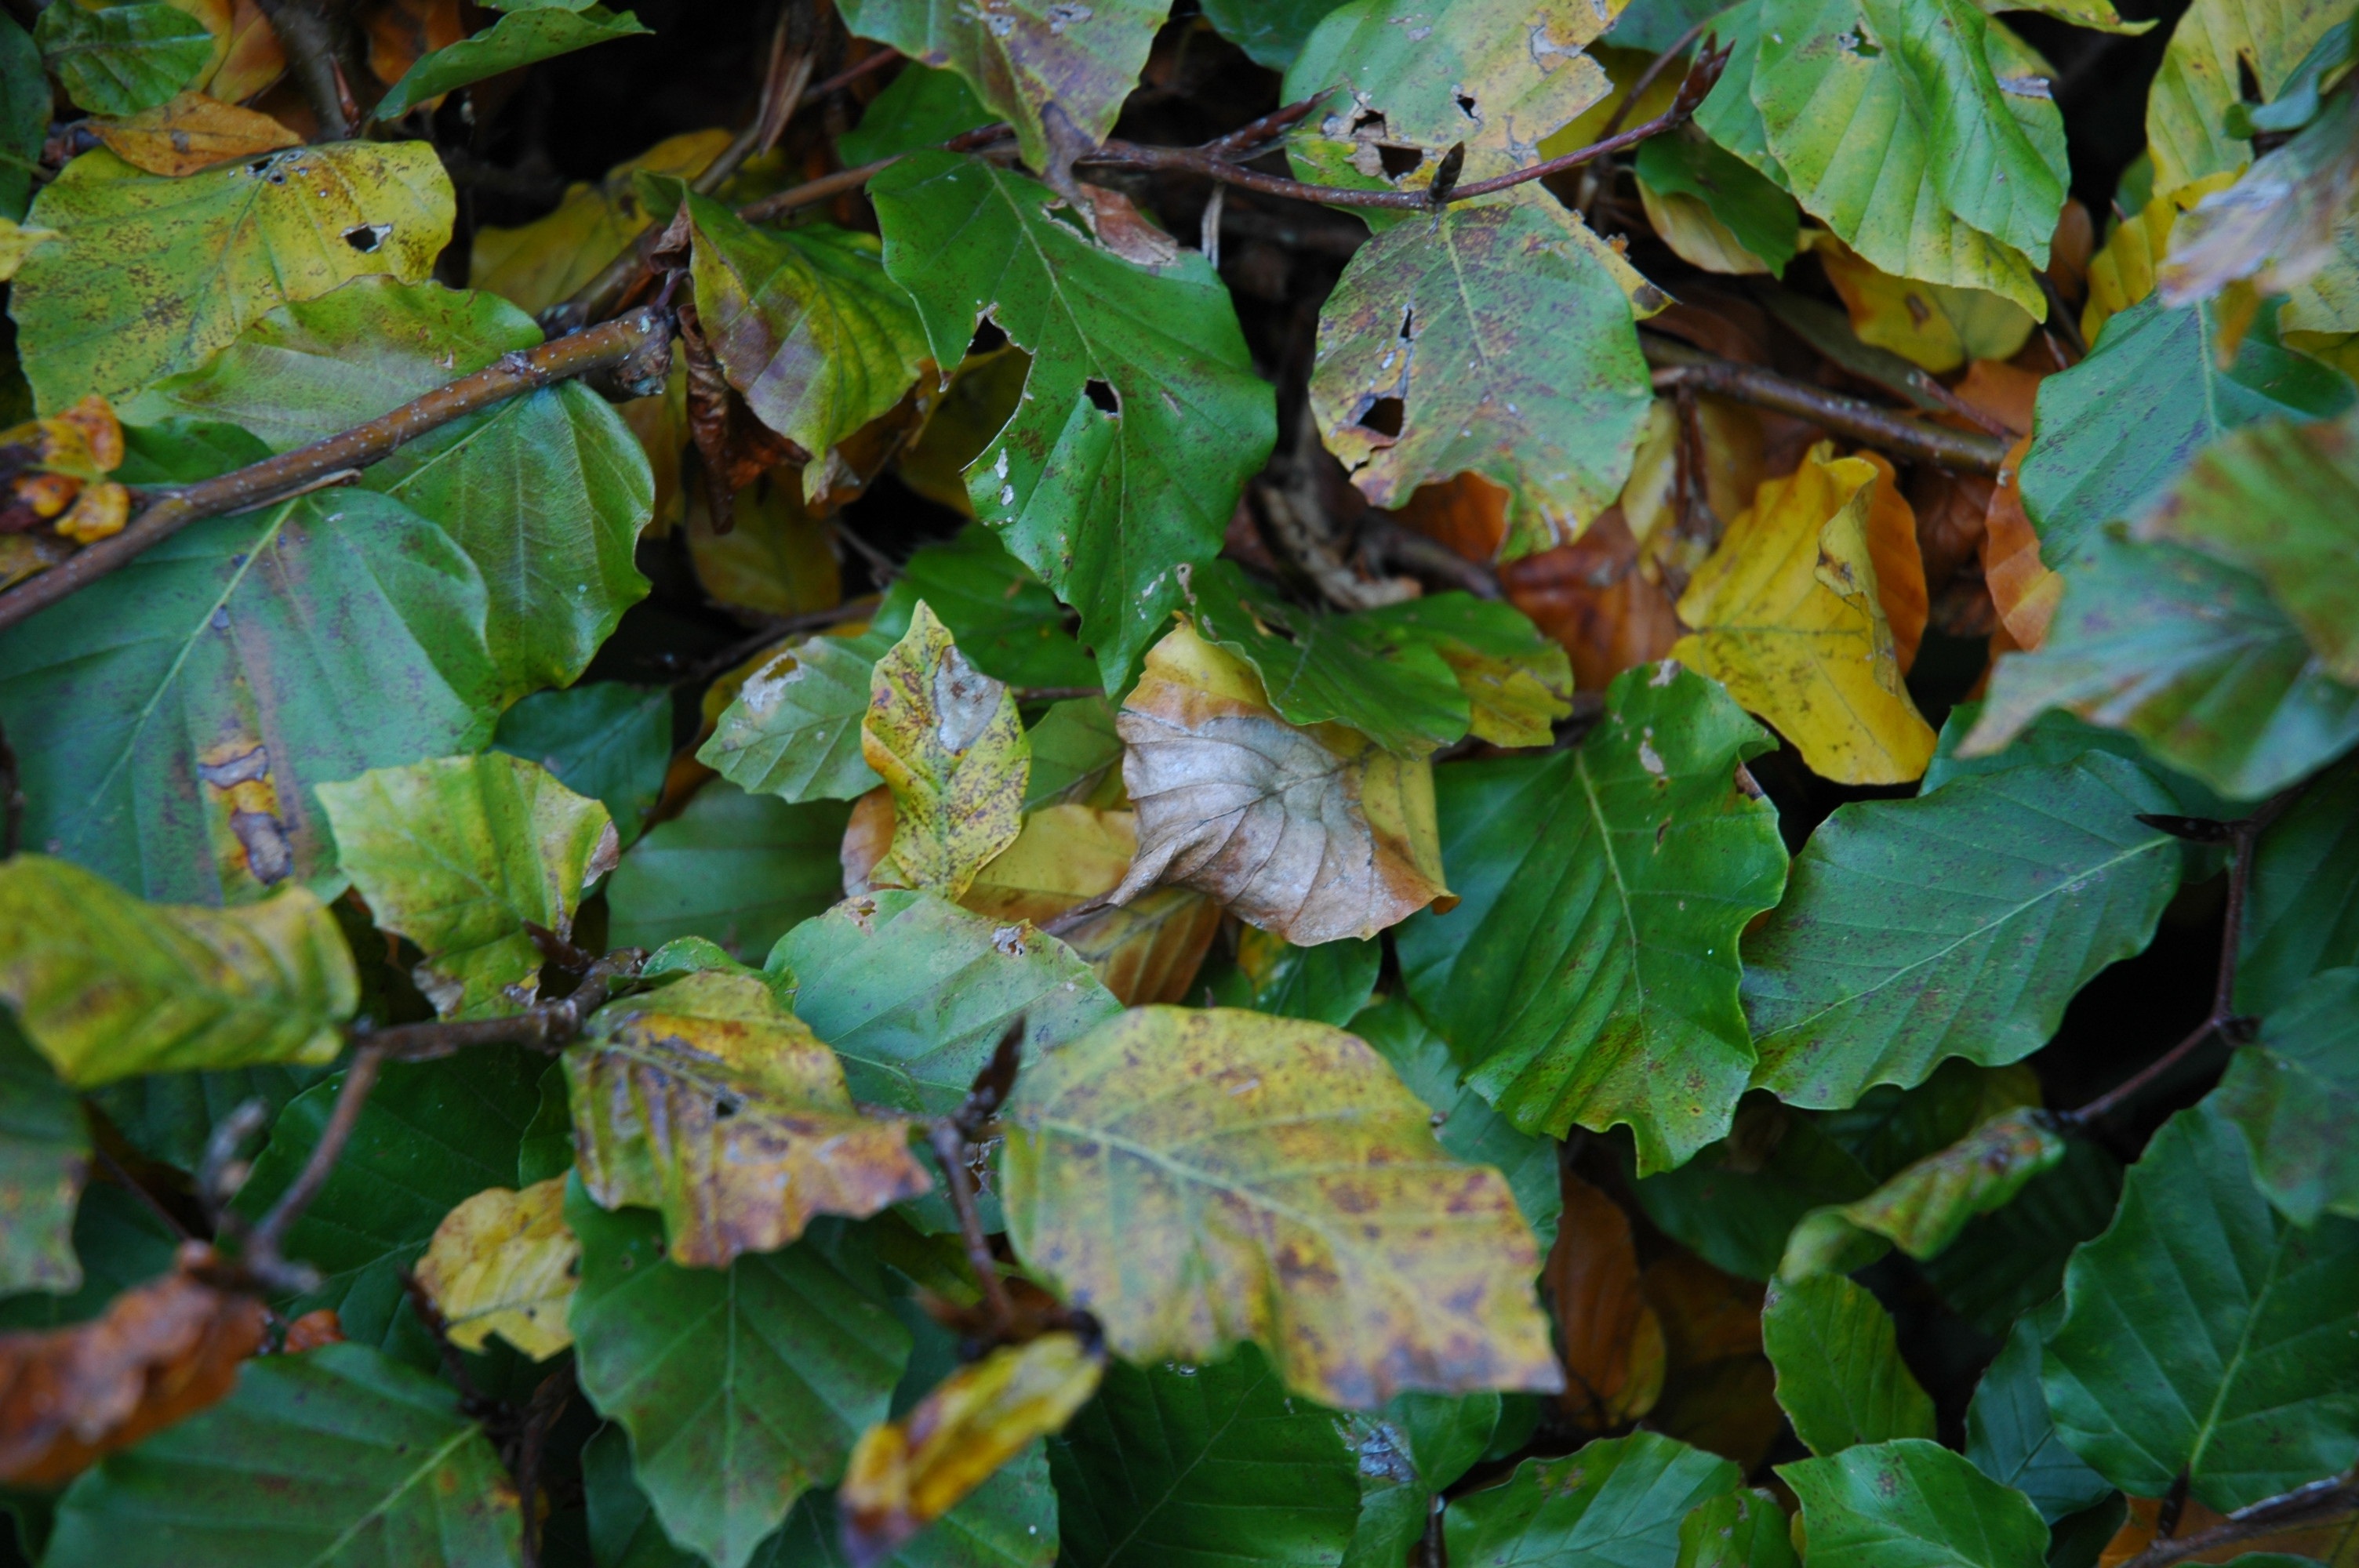
tree, branch, plant, leaf, flower, environment, foliage, green, herb, produce, ivy, natural, autumn, botany, agriculture, flora, botanical, leaves, outdoors, vegetation, shrub, deciduous, horticulture, organic, beech, flowering plant, land plant